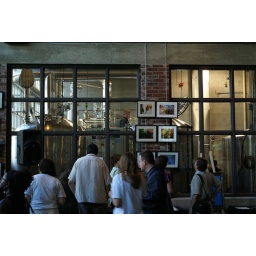
Like a fish in a bowl